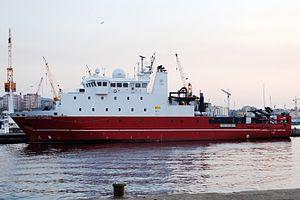
Le Sarmiento de Gamboa est un navire océanographique de la Marine espagnole géré par le Conseil supérieur de la recherche scientifique, dépendant du Ministère de la Science.
Un navire océanographique est un navire utilisé pour la recherche scientifique en mer, et plus particulièrement les domaines de l'océanographie, de la météorologie, des études de courants marins, de la flore et de la faune aquatique, etc. Certains sont spécifiquement destinés à l'origine à être des navires-espions.